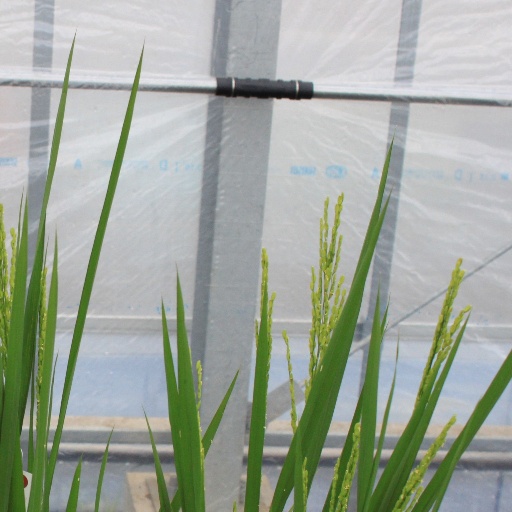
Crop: rice